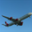
Label: airplane